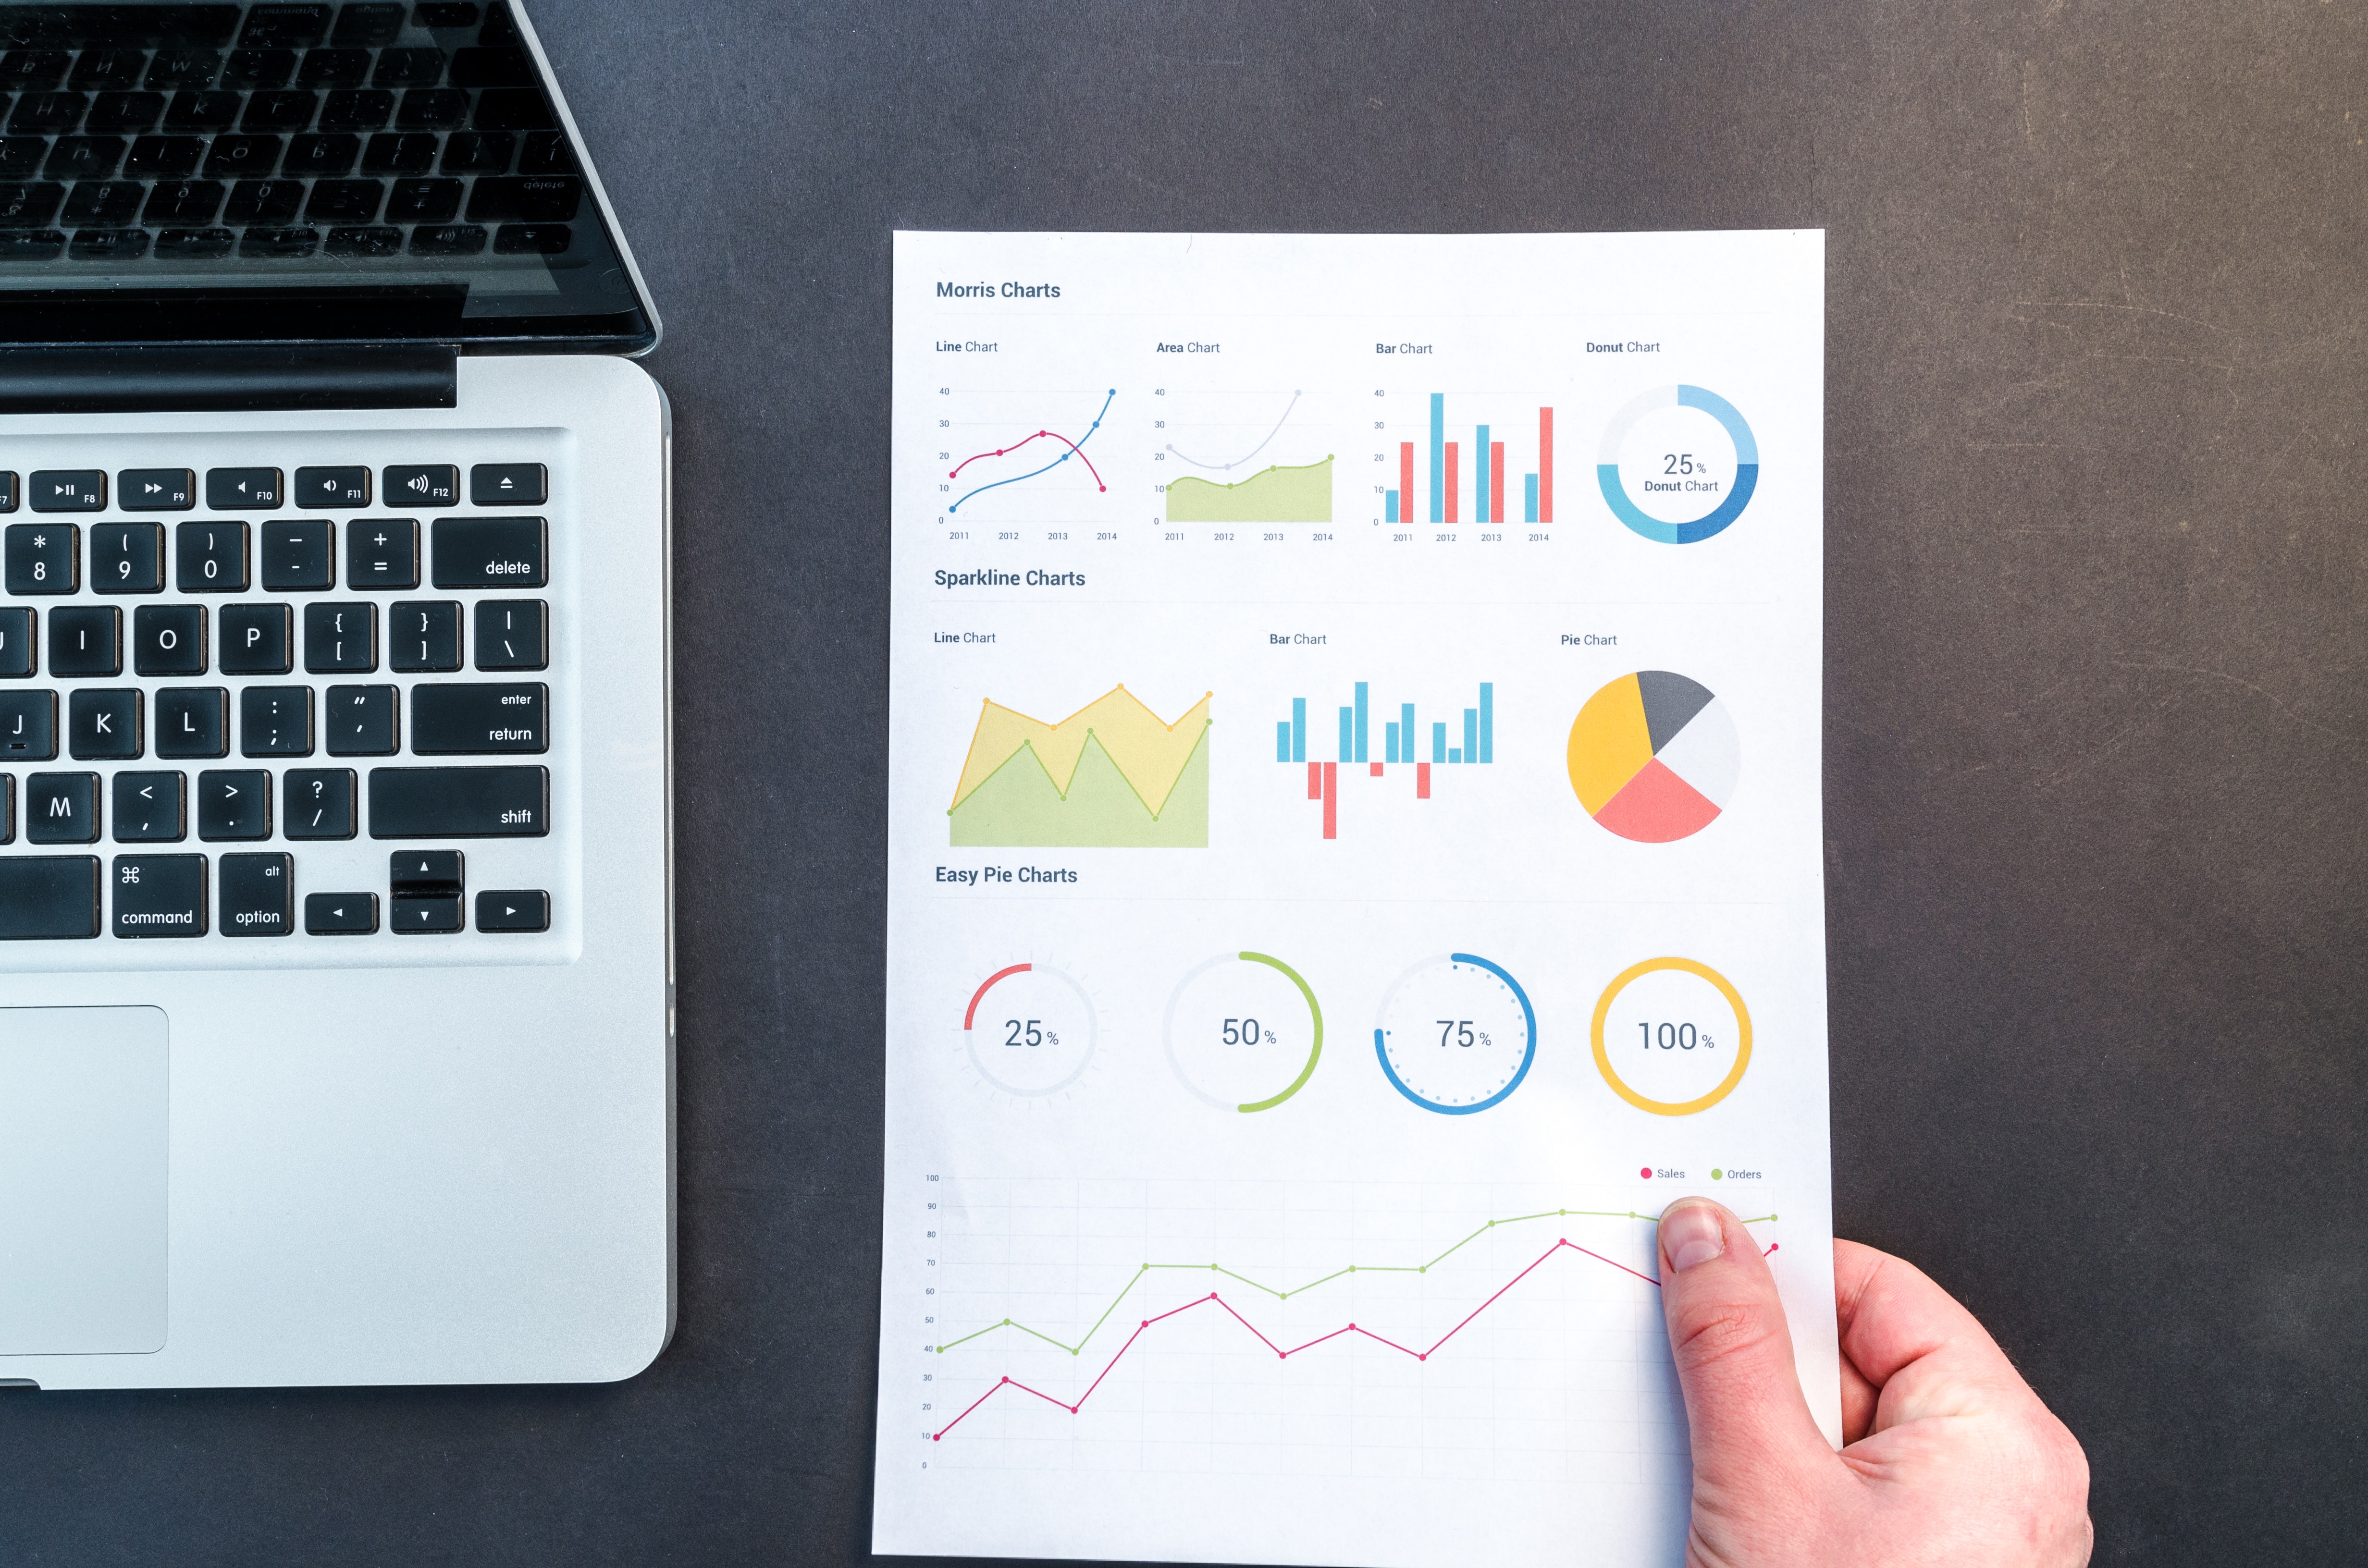
text, font, finger, technology, graphic design, design, electronic device, illustration, office equipment, hand, logo, graphics, paper product, drawing, paper, gadget, brand, thumb, handwriting